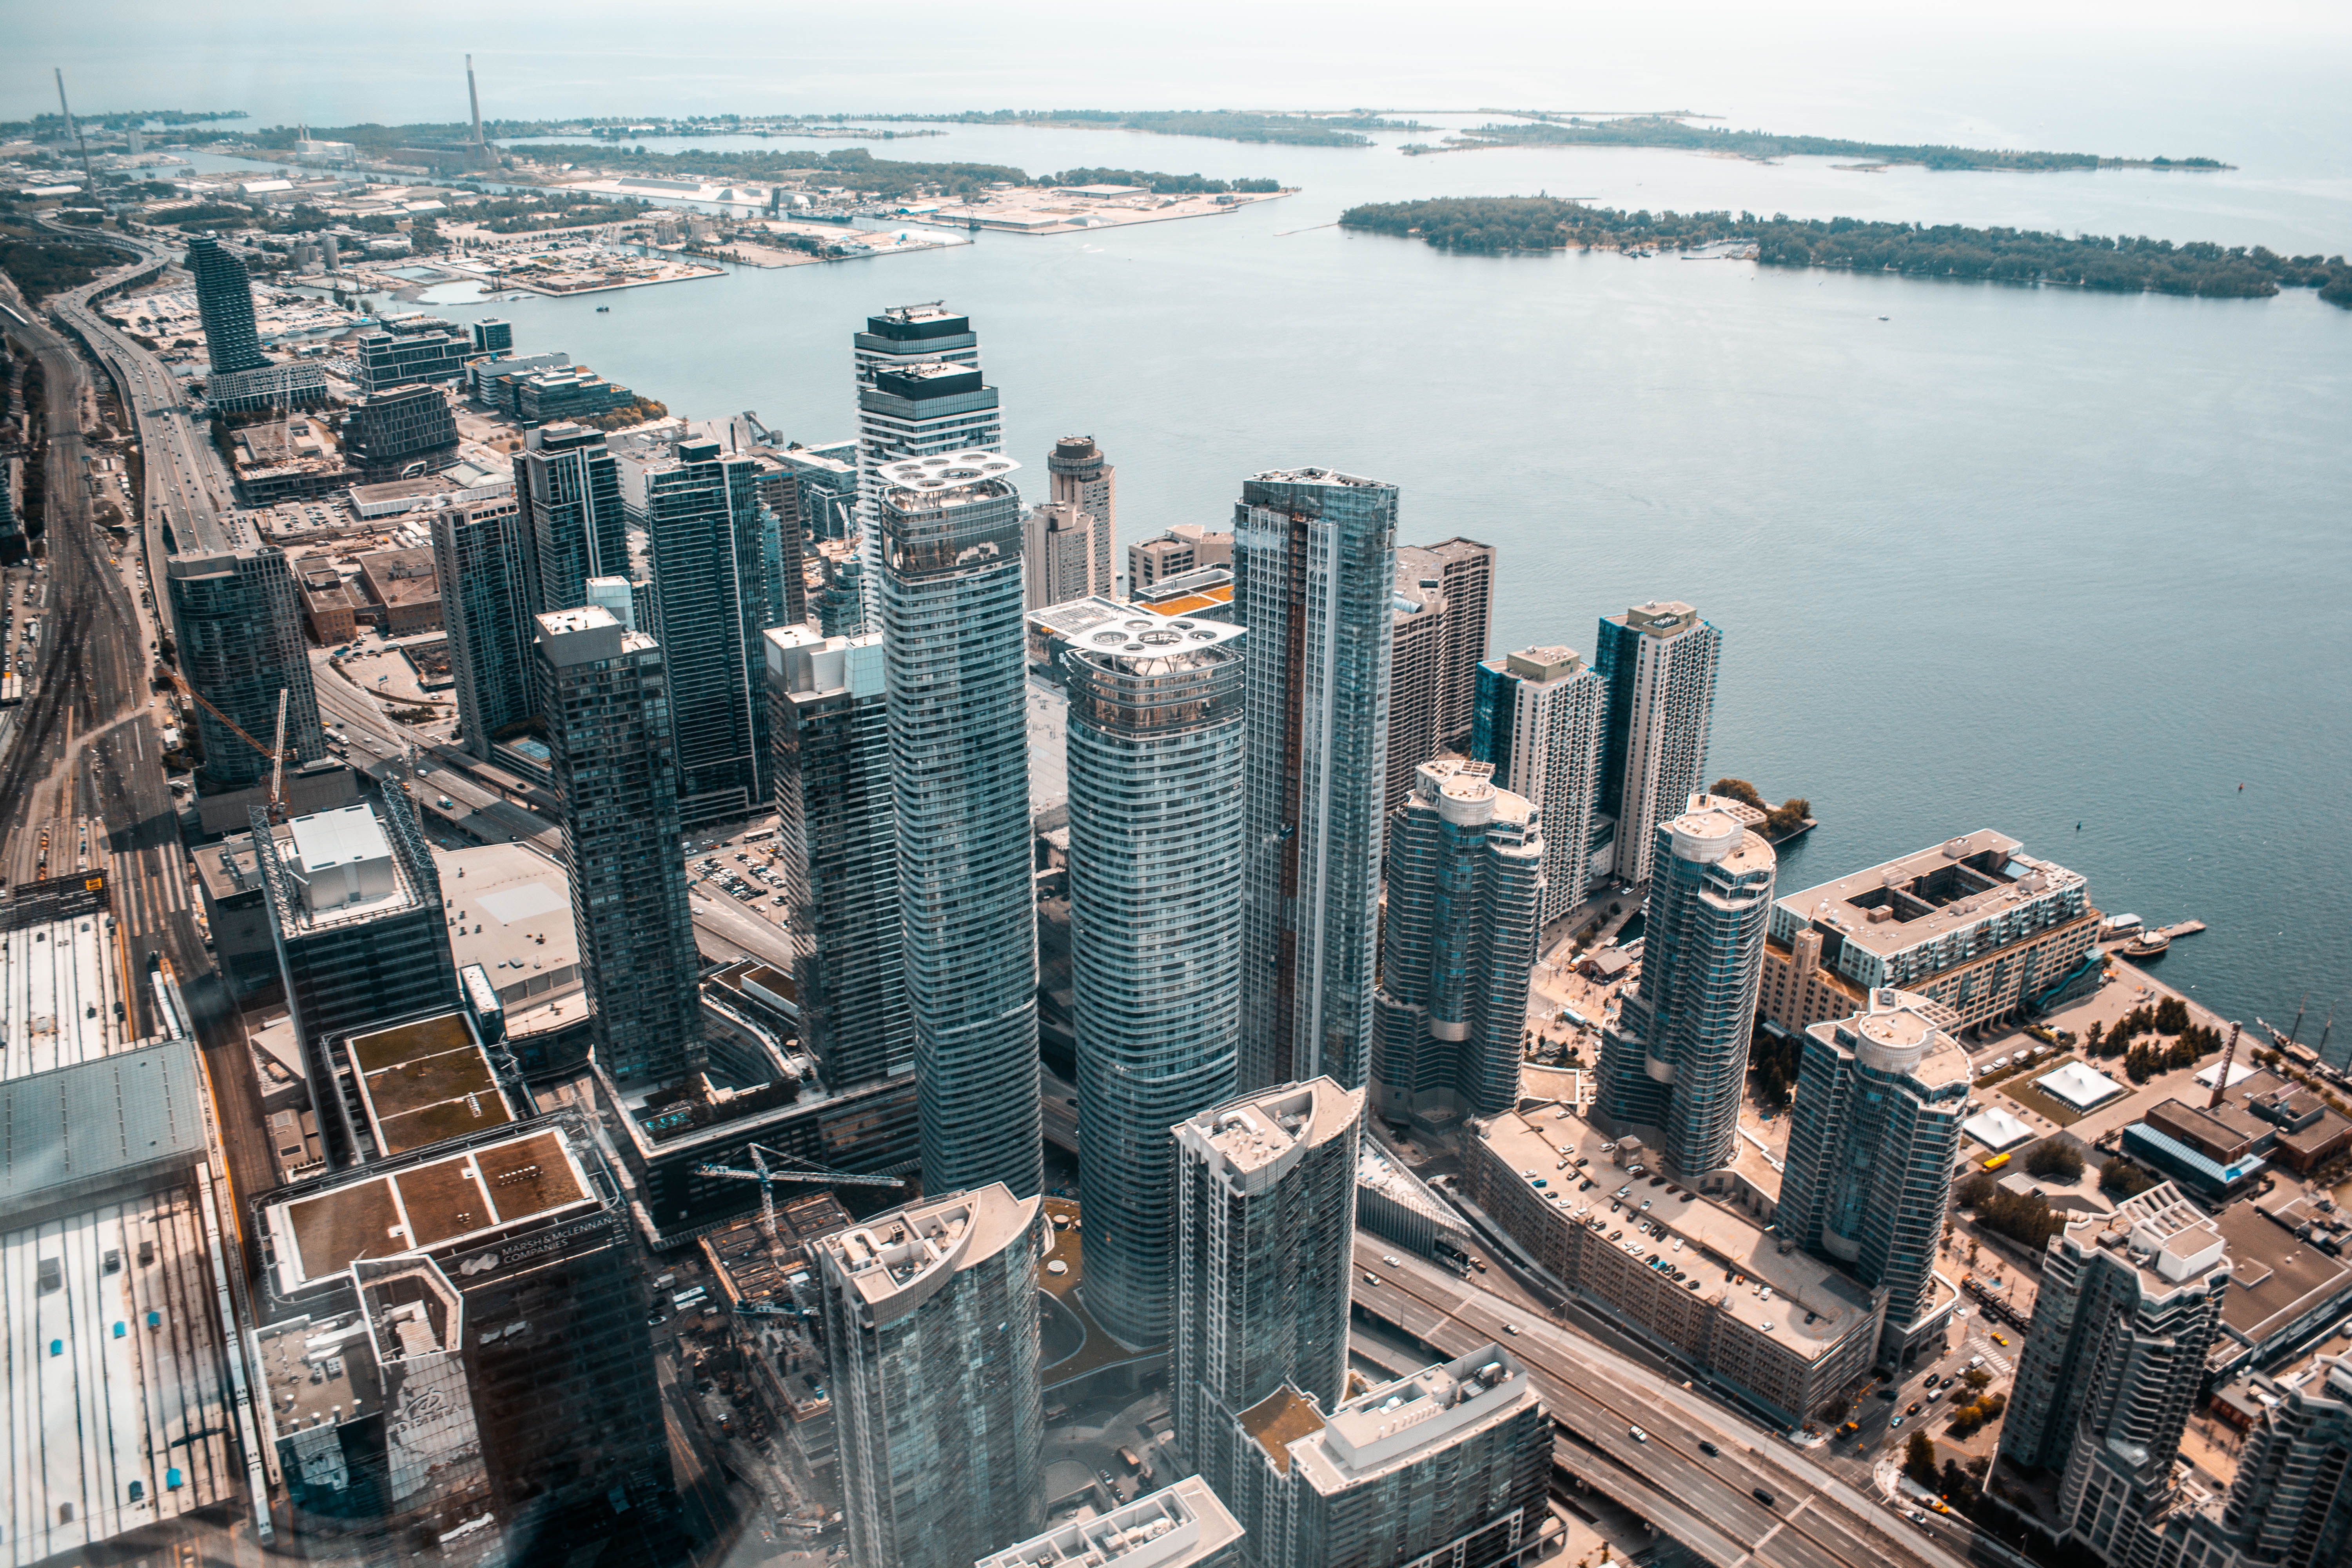
metropolitan area, urban area, city, cityscape, metropolis, skyscraper, tower block, aerial photography, skyline, human settlement, daytime, bird's eye view, building, downtown, mixed use, tower, commercial building, architecture, sky, urban design, landscape, real estate, condominium, apartment, photography, corporate headquarters, horizon, marina, river, world